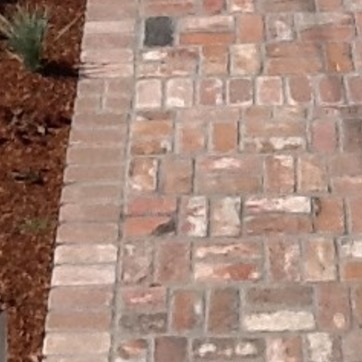
Material: brick